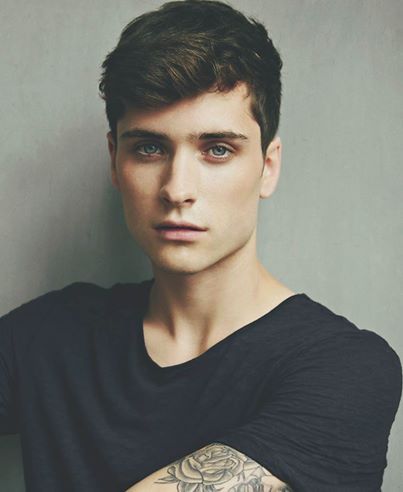
Label: Colored